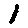
Label: 1